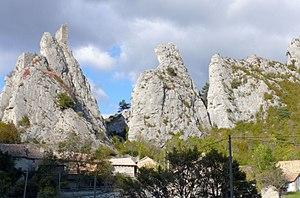
La Rochette, barre rocheuse et hameau
Saint-Julien-en-Beauchêne est une commune française située dans le département des Hautes-Alpes, en région Provence-Alpes-Côte d'Azur.